Pullman Strike

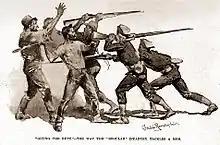
Violence erupted on July 7, 1894, with hundreds of boxcars and coal cars looted and burned. State and federal troops violently attacked striking workers, as this study by Frederic Remington illustrates.

The strike was handled by US Attorney General Richard Olney, who was appointed by President Grover Cleveland. A majority of the president's cabinet in Washington, D.C., backed Olney's proposal for federal troops to be dispatched to Chicago to put an end to the "rule of terror." In comparison to his $8,000 compensation as Attorney General, Olney had been a railroad attorney and had a $10,000 retainer from the Chicago, Burlington, and Quincy Railroad. Olney got an injunction from circuit court justices Peter S. Grosscup and William Allen Woods (both anti-union) prohibiting ARU officials from "compelling or encouraging" any impacted railroad employees "to refuse or fail to perform any of their duties". Grosscup later remarked that he opposed the involvement of the judiciary system as he believed labor disputes to be a “partisan action.” After hearing the injunction was put in place, railway operators telegrammed Olney to request their own injunction in anticipation of strikes. The injunction was disobeyed by Debs and other ARU leaders, in a telegraph to the western ARU branch, Debs responded "It will take more than injunctions to move trains, get everybody out. We are gaining ground everywhere."